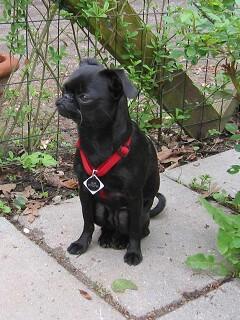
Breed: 209-n000042-Brabancon_griffo